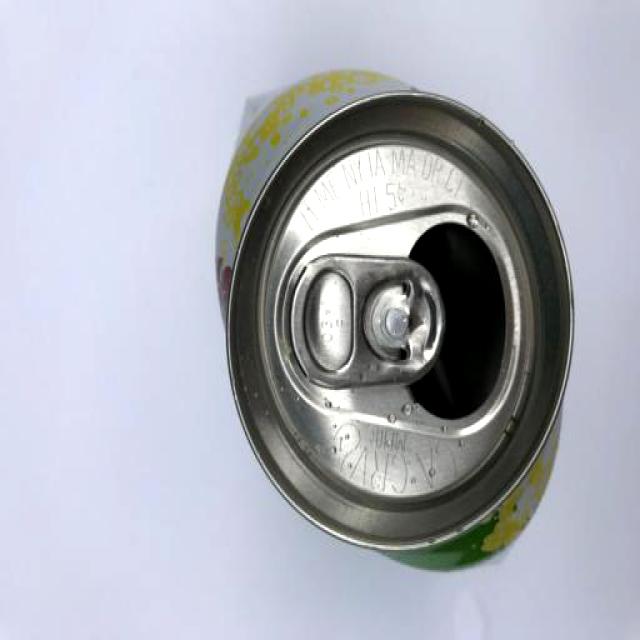
Label: Metal